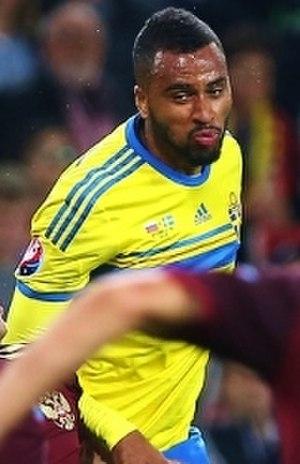
Isaac Kiese Thelin, né le 24 juin 1992 à Örebro en Suède, est un footballeur international suédois. Il évolue au poste d'attaquant au sein du club suédois du Malmö FF, en prêt du RSC Anderlecht.